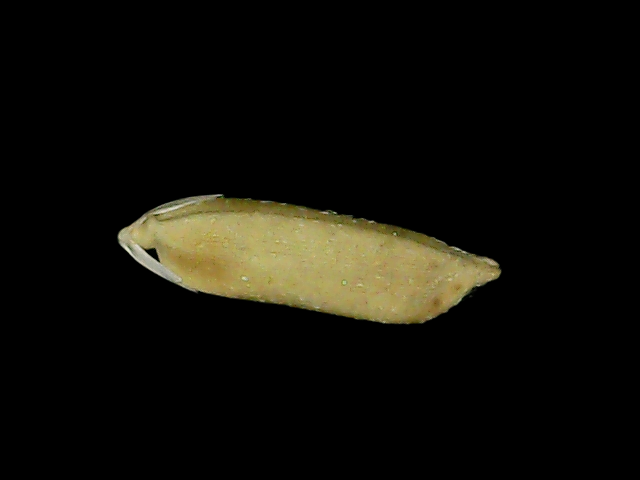
Rice variety: Bd49